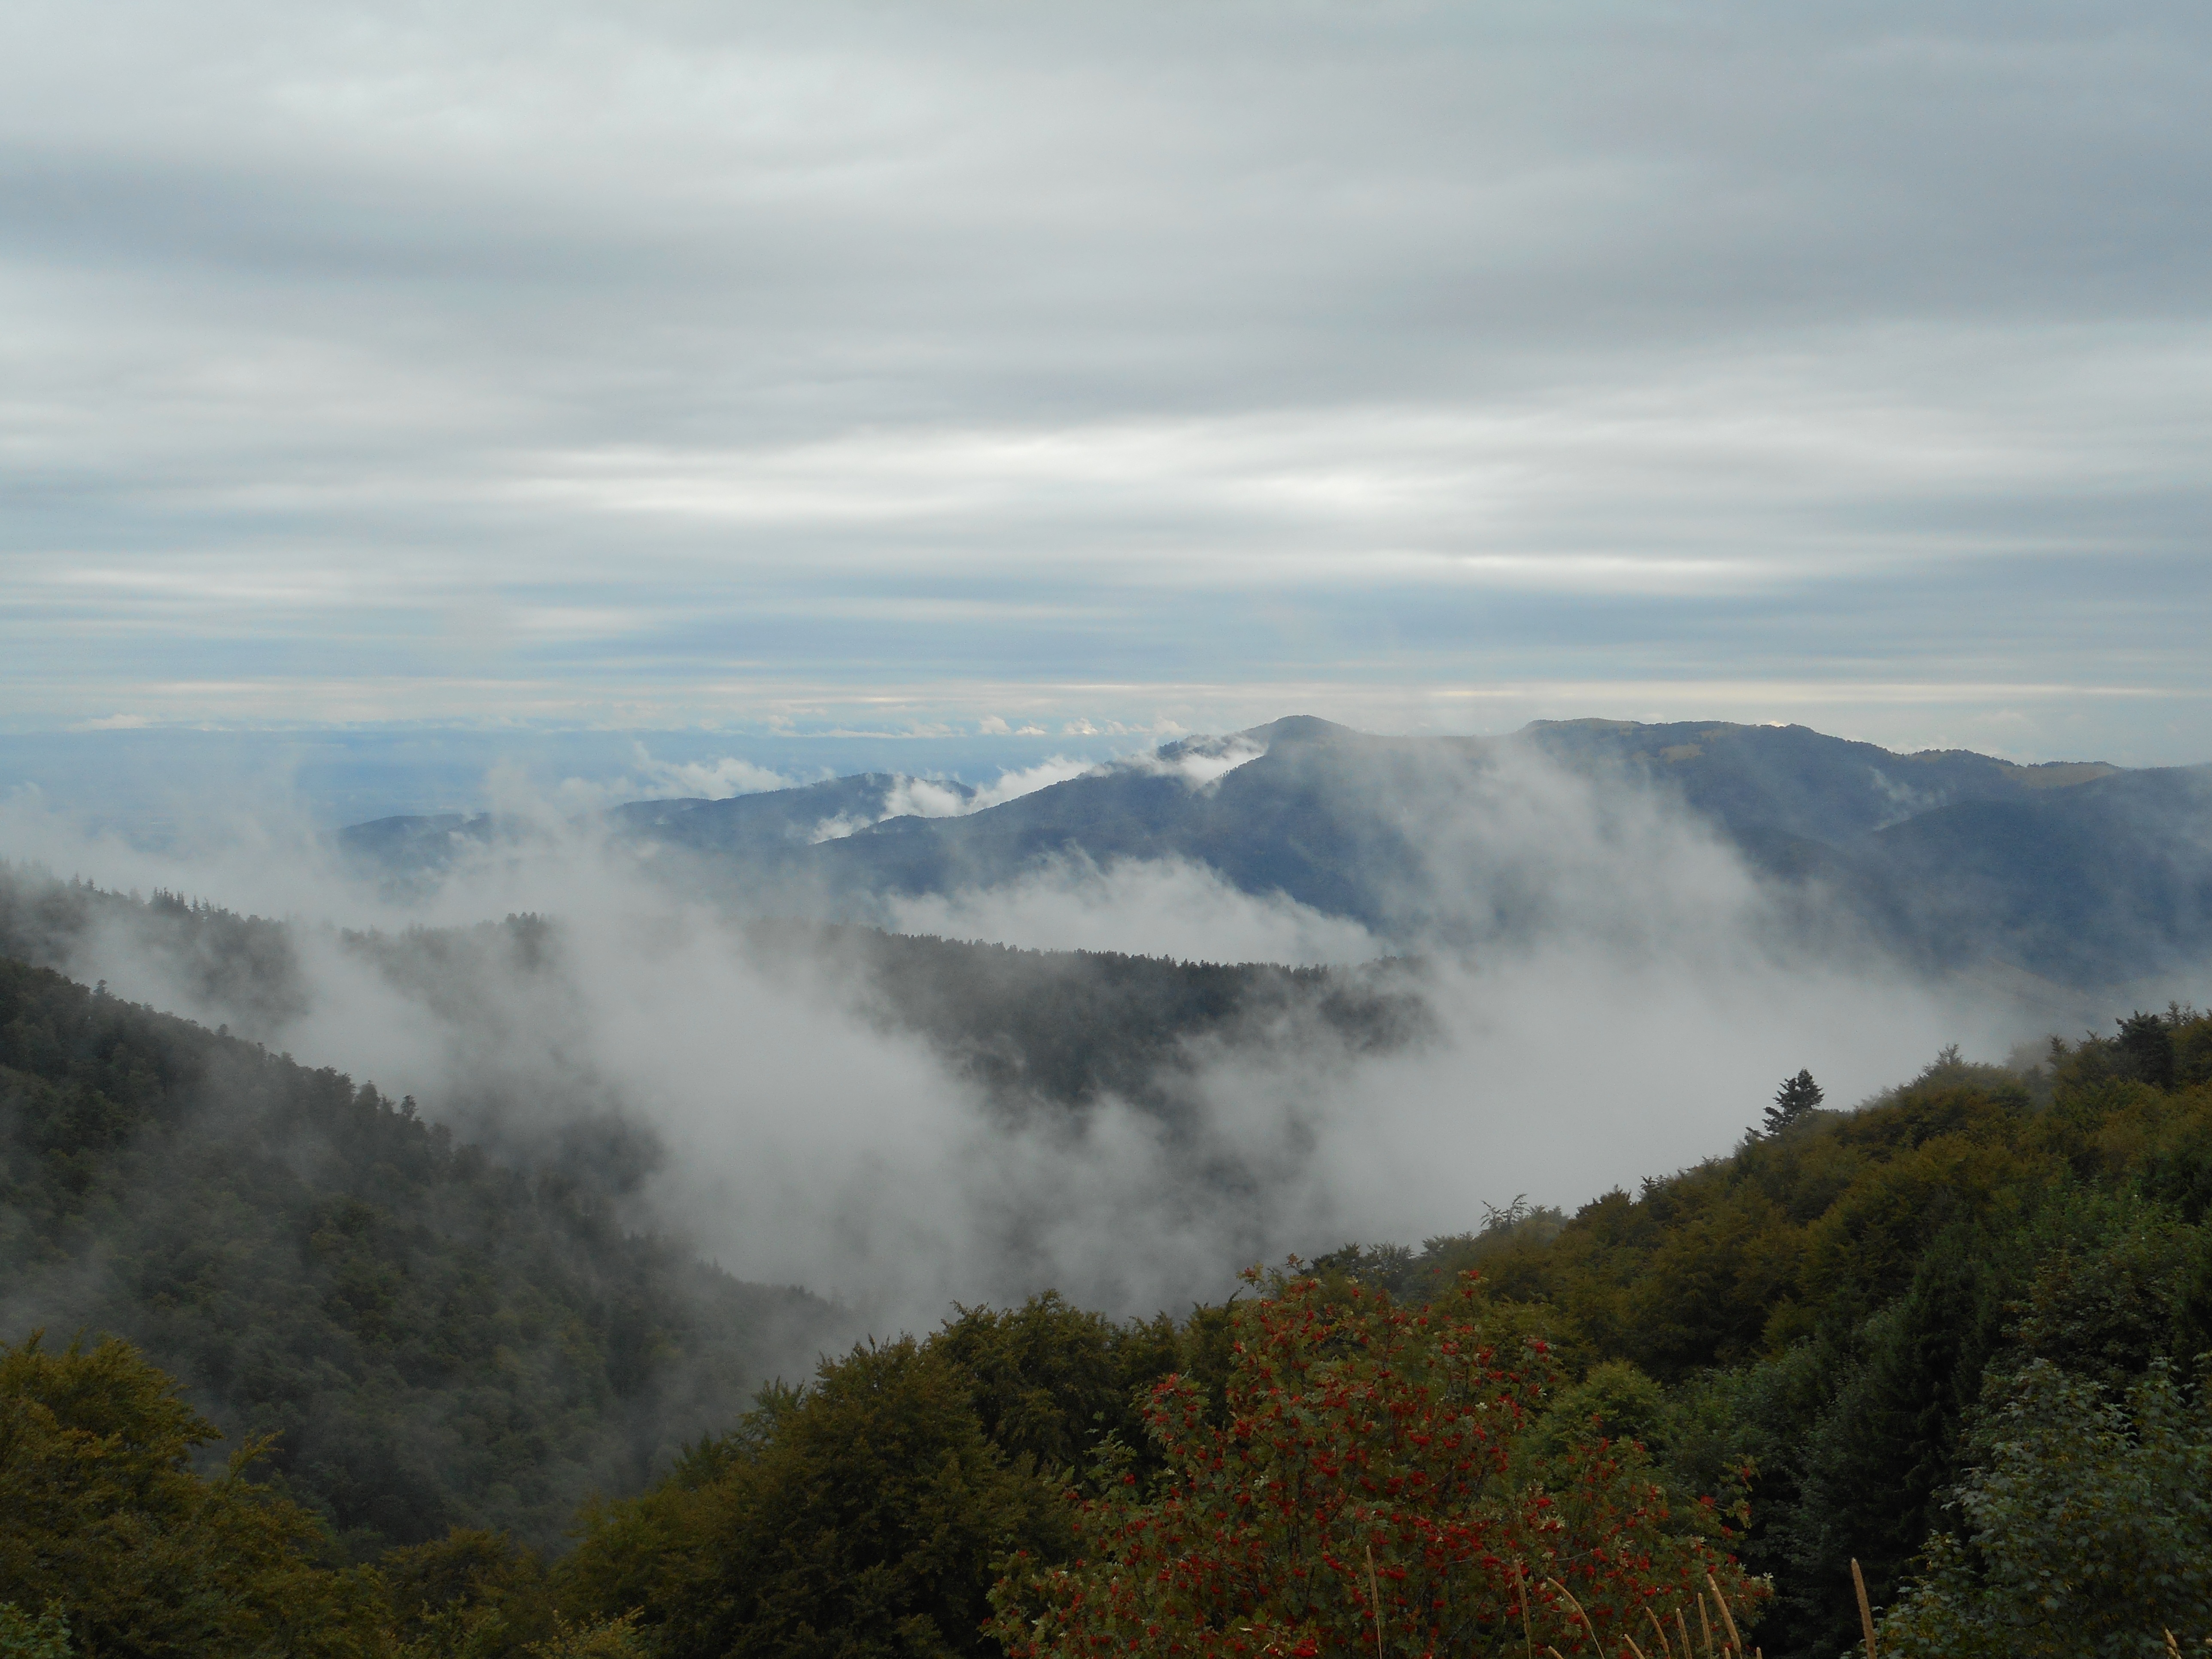
landscape, nature, forest, wilderness, mountain, cloud, fog, mist, morning, hill, valley, mountain range, weather, ridge, mountains, alps, plateau, alsace, vosges, landform, geographical feature, atmospheric phenomenon, mountainous landforms, geological phenomenon, grand balloon